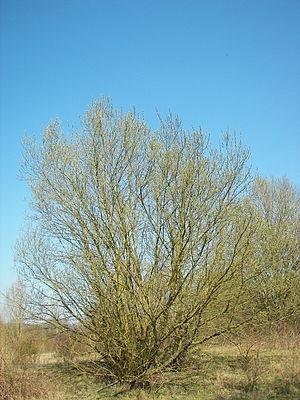
Le Saule marsault ou Saule des chèvres, Salix caprea, est une espèce d'arbres ou d'arbustes de la famille des Salicaceae.